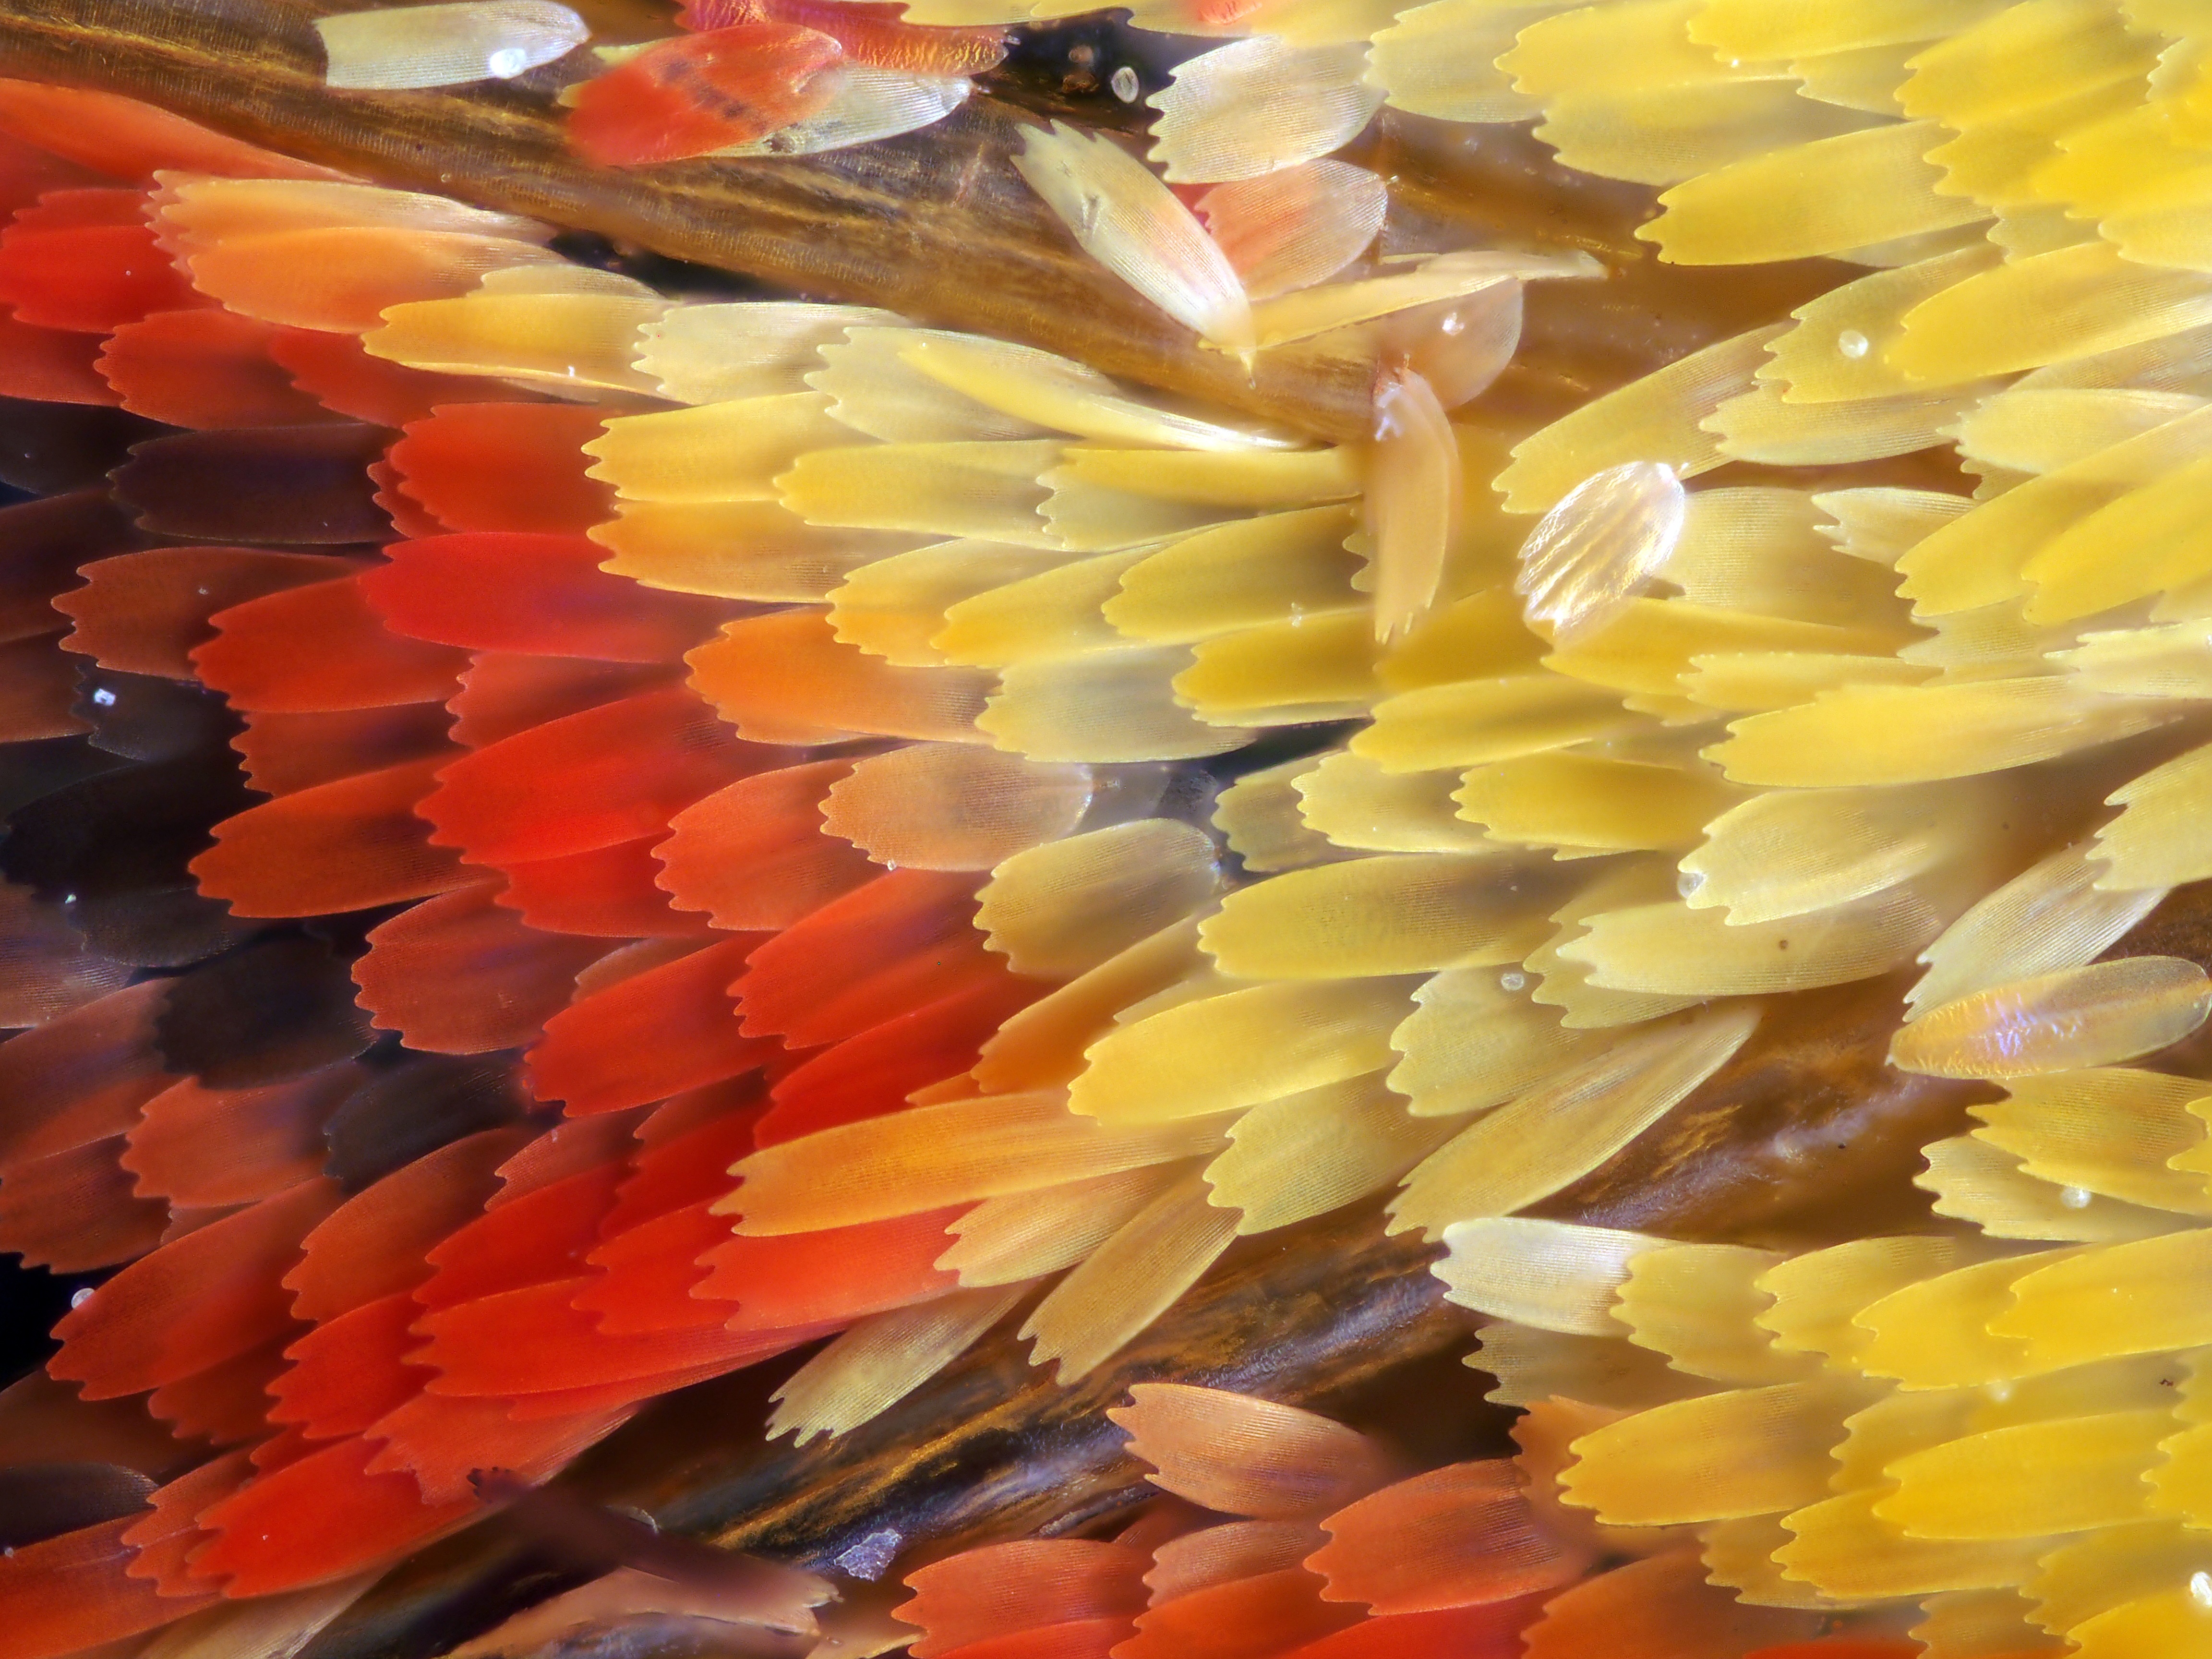
nature, wing, plant, leaf, flower, petal, macro, butterfly, yellow, flora, close up, insects, bicolor, macro photography, pomacentridae